Al Cervi

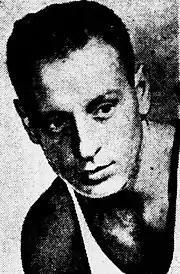
Cervi circa 1949

Alfred Nicholas Cervi (February 12, 1917 – November 9, 2009) was an American professional basketball player and coach in the National Basketball League (NBL) and National Basketball Association (NBA). One of the strongest backcourt players of the 1940s and 1950s, he was always assigned to defend against the opposing team's best scoring threat. He earned the nickname "Digger" because of his hard-nosed style of defense. He won the National Basketball League championship in 1946 with the Rochester Royals while being an All-NBL First Team in three straight seasons. He stayed with the NBL with the Syracuse Nationals in 1948, where he became player-coach that same year, which was the last one prior to joining the NBA. In that first year in the NBA, the Nationals won 51 games and reached the Finals, where they lost to the Minneapolis Lakers in six games. Cervi led the team back to the Finals in 1954 and 1955, which each saw the Nationals play in a Game 7; denied in 1954 to Minneapolis, the Nationals won Game 7 in 1955 for their first NBA championship. After twelve games in 1956, Cervi was fired from the Nationals, having coached them to eight postseason appearances in nine seasons. He coached one season with the Philadelphia Warriors in 1958 but elected to leave coaching for more lucrative ventures. Cervi was inducted into the Naismith Memorial Basketball Hall of Fame in 1985.